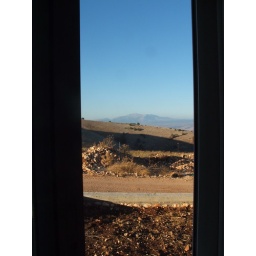
Har Khermon from the kitchen window above the sink.